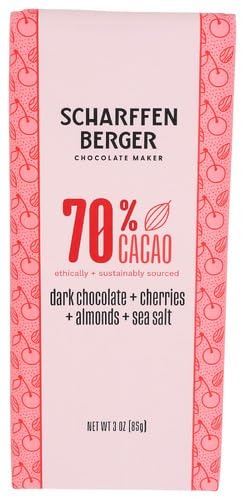
Item Name: S.charffen Berger Almond Cherries Chocolate Bar 3 oz (Pack of 12)
Bullet Point 1: Rich Flavor: Deliciously rich and satisfying taste in every bite.
Bullet Point 2: Satisfying Sweetness: The perfect balance of sweetness and flavor for a delightful treat.
Bullet Point 3: Premium Ingredients: Made with high-quality ingredients for an indulgent treat.
Product Description: Indulge in the rich combination of roasted almonds and tart cherries enveloped in smooth dark chocolate. Each bite of this bar offers a delightful balance of crunchy nuts and sweet, tangy fruit, making it a perfect treat for any time of day.
Value: 3.0
Unit: Ounce

Price: 65.2